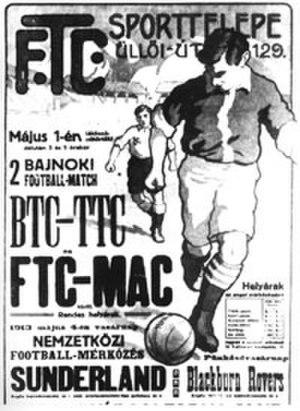
Le Ferencvárosi Torna Club, souvent appelé Ferencváros, est un club de football hongrois issu du club omnisports Ferencváros TC. Créé en 1899 par Ferenc Springer, il est l'un des clubs les plus populaires du pays. Son nom est lié au 9ᵉ arrondissement de Budapest - ou Ferencváros -, dans lequel est situé son siège.